Paper recycling

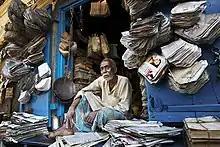
Paper bag maker and seller in Varanasi, 2005

The industry self-initiative European Recovered Paper Council (ERPC) was set up in 2000 to monitor progress towards meeting the paper recycling targets set out in the 2000 European Declaration on Paper Recycling. Since then, the commitments in the Declaration have been renewed every five years. In 2011, the ERPC committed itself to meeting and maintaining both a voluntary recycling rate target of 70% in the then E-27, plus Switzerland and Norway by 2015, as well as qualitative targets in areas such as waste prevention, ecodesign and research and development. In 2014, the paper recycling rate in Europe was 71.7%, as stated in the 2014 Monitoring Report. Europe's recycling rate increased to 79.3% recycling rate in 2023, due to a decrease in paper consumption. In 2022, 19 European countries exceeded a 70% recycling rate, while 4 countries had a recycling rate below 60%.